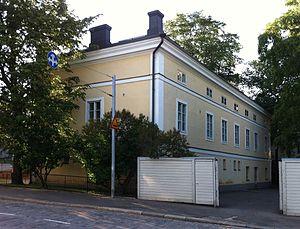
Cette Liste des bâtiments historiques d'Helsinki est non exhaustive et répertorie les plus anciens bâtiments du centre d'Helsinki datant du milieu du XVIIIᵉ siècle.
L'Ancien bâtiment et entrepôt des douanes maritimes est un bâtiment historique du quartier de Kruununhaka à Helsinki en Finlande.
Aleksanterinkatu est une rue principale d'Helsinki en Finlande.